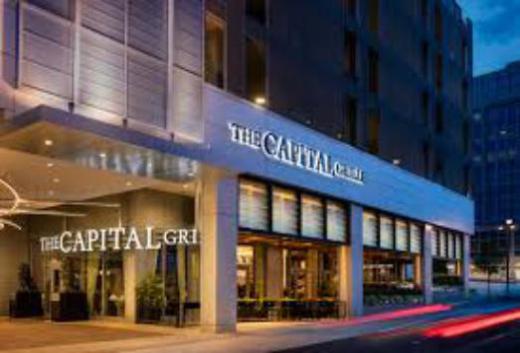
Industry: Food